Mittainvilliers-Vérigny

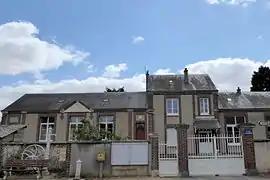
The town hall and school in Mittainvilliers-Vérigny

Mittainvilliers-Vérigny is a commune in the Eure-et-Loir department of northern France. The municipality was established on 1 January 2016 by merger of the former communes of Mittainvilliers and Vérigny.